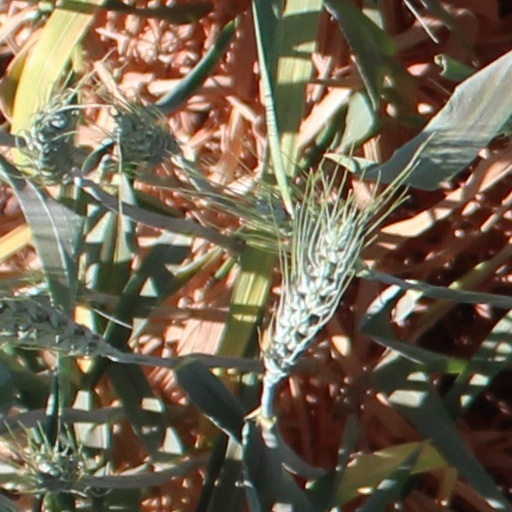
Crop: wheat